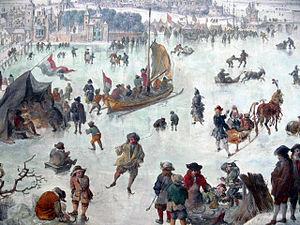
Plaisir d'hiver (detail)
Jan Griffier, né vers 1652 à Amsterdam et mort vers 1718 à Londres, est un peintre et graveur néerlandais du Siècle d'or néerlandais, spécialisé dans le paysage à l’italienne mais également le paysage urbain. Il a passé une bonne partie de sa vie active en Angleterre.